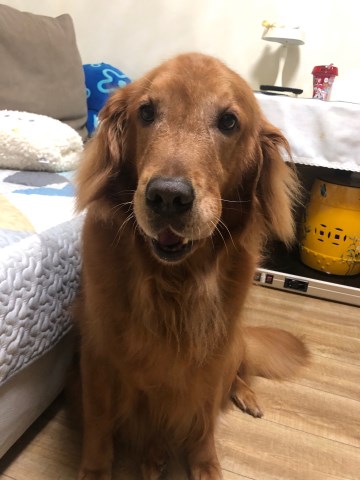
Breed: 5355-n000126-golden_retriever